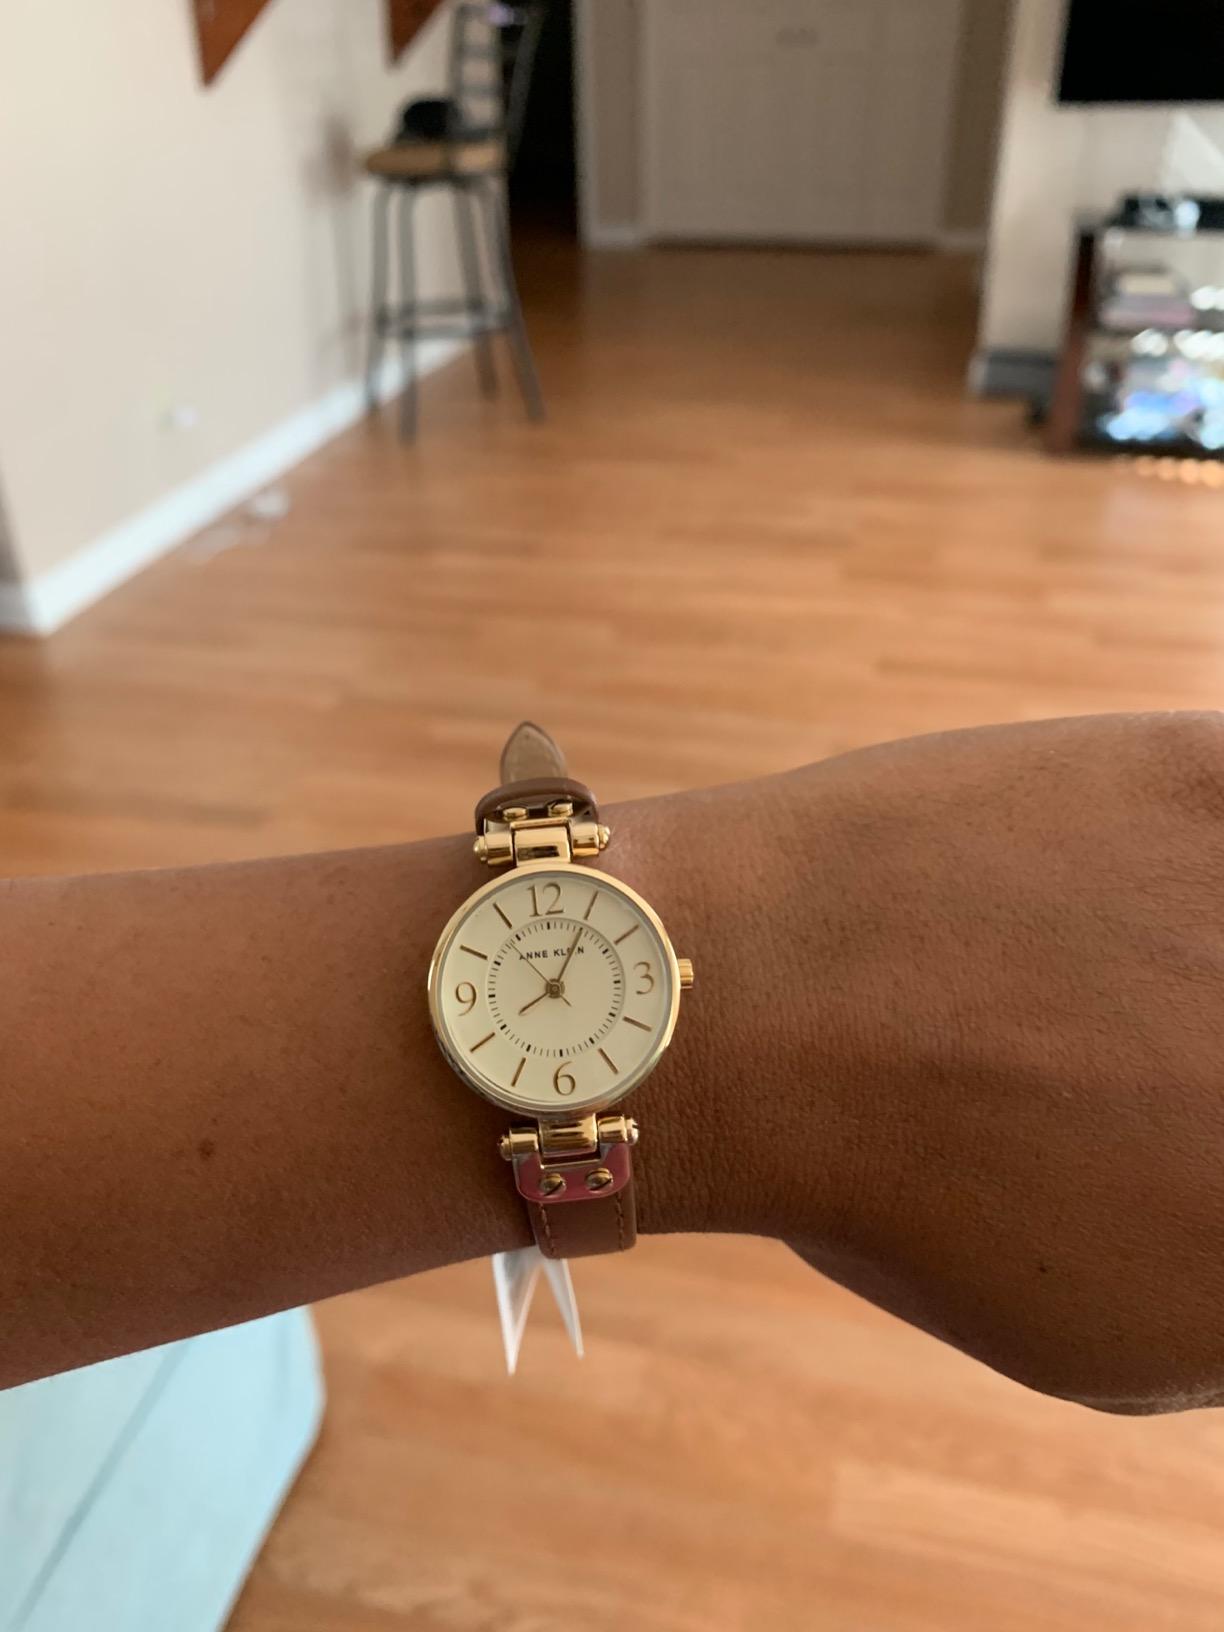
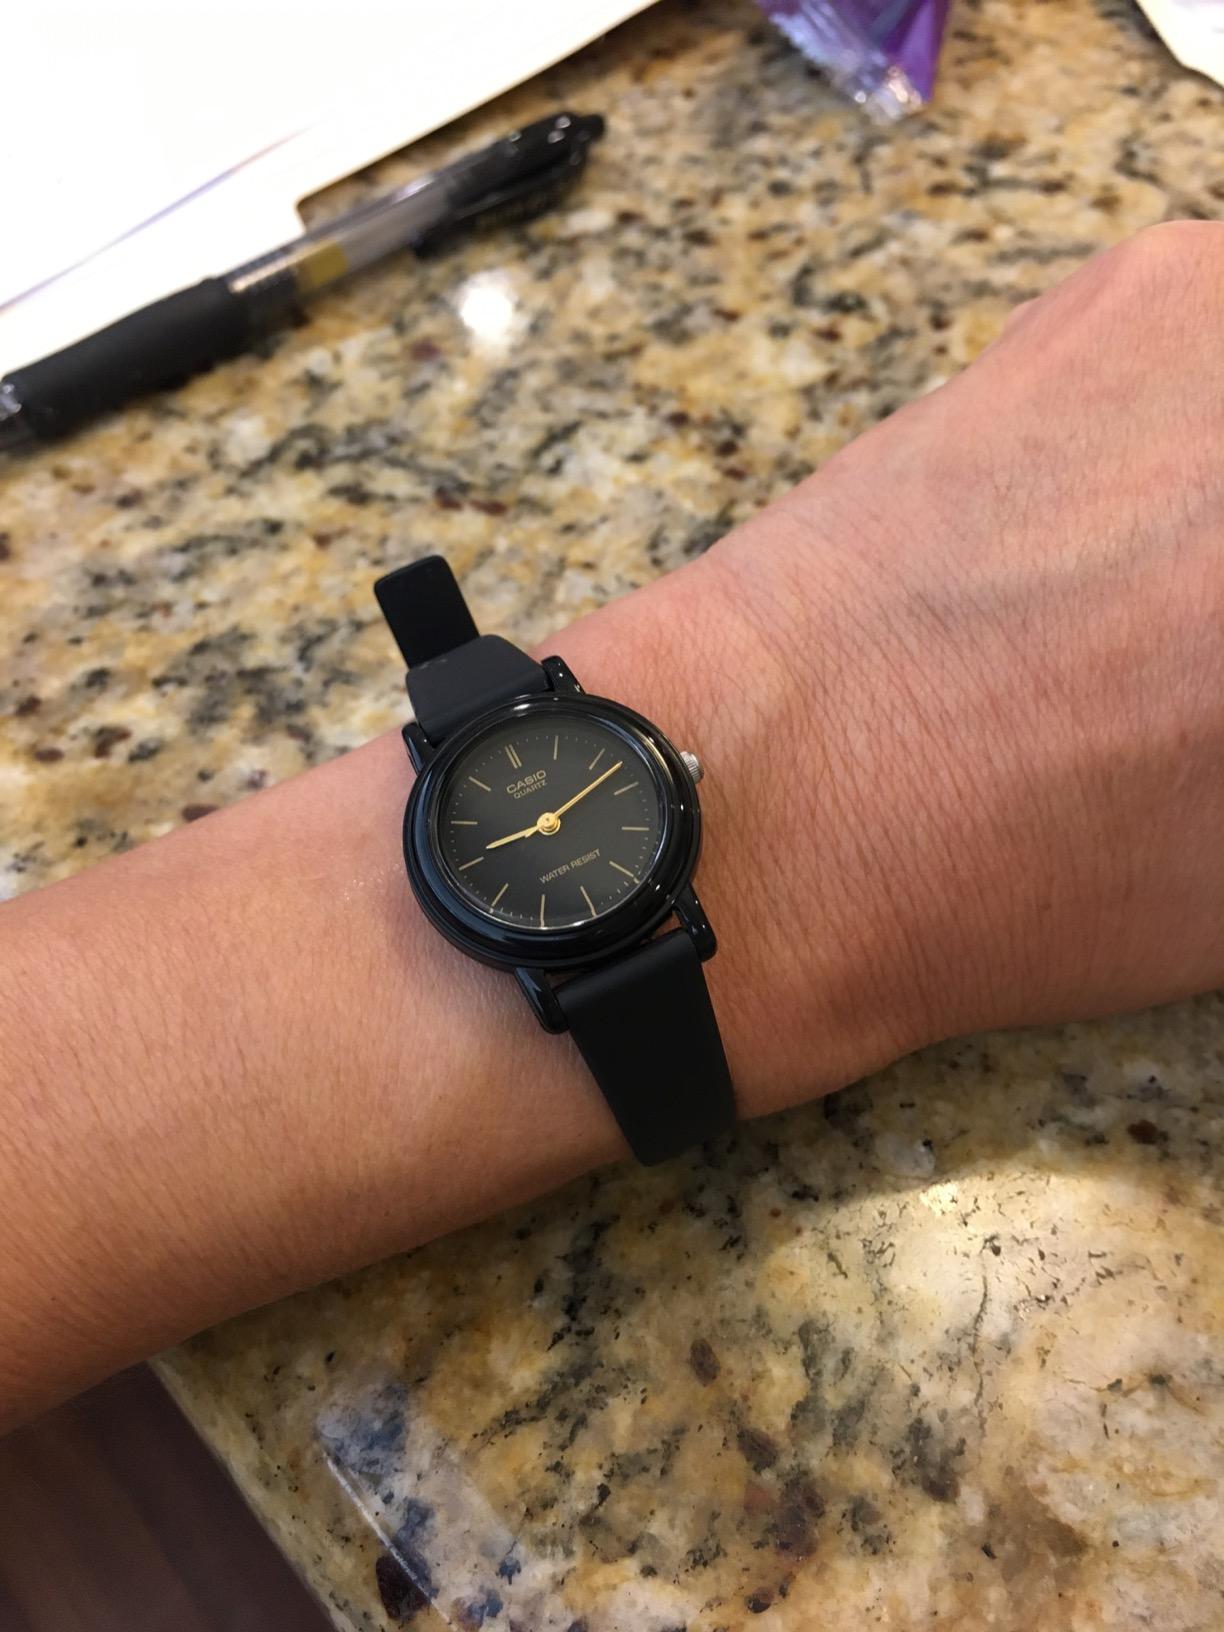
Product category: accessories_watch
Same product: no